Rolle Canal

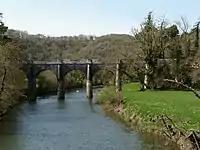
Beam Aqueduct, Great Torrington, Devon, viewed from north-east from the old railway bridge (itself now part of the Tarka Trail cycleway). Looking upstream along the River Torridge. This aqueduct carried the Rolle Canal over the River Torridge

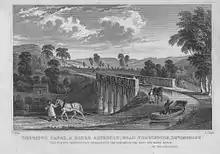
Engraving "circa" 1830 of Beam Aqueduct, viewed from north. Inscribed: ""Torridge Canal & Rolle Aqueduct, near Torrington, Devonshire. This plate is respectfully dedicated to the proprietor the Right Hon. Baron Rolle by the publishers""

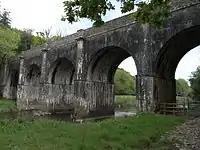
Beam Aqueduct viewed from south

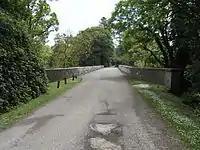
Beam Aqueduct, now viaduct, approach from north-west. Beyond to the right is Beam Mansion

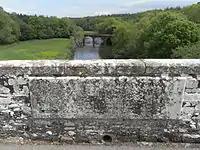
Beam Aqueduct, inscribed tablet on parapet, looking north-east toward disused railway bridge over River Torridge

The Rolle Canal (or Torrington Canal) in north Devon, England, extends from its mouth into the River Torridge at Landcross 6 miles southwards to the industrial mills and corn-mills at Town Mills, Rosemoor, Great Torrington and beyond to Healand Docks and weir on the Torridge, where survive the ruins of Lord Rolle's limekilns, upstream of today's Rosemoor Garden. Town Mills were built by Lord Rolle and were powered by a stream which flowed past his seat of Stevenstone to the east of Great Torrington and also supplied water to the canal. Rosemoor and North and South Healand farms were part of Lord Rolle's Stevenstone estate on the east bank of the Torridge.